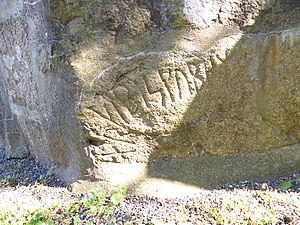
Fredede fortidsminder i Bornholms Regionskommune (G-K)
Klemensker, Klemensker Kirkegaard, Ærkebiskoppens sten (Klemensker-sten 7)
Denne liste over fredede fortidsminder i Bornholms Regionskommune viser alle fredede fortidsminder i Bornholms Regionskommune med begyndelsesbogstaverne fra G-K. Resten af listen: A-F, L-R, S-Å